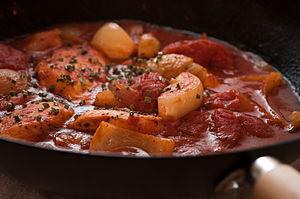
Le bredie ou tomato bredie est un plat sud-africain, appelé «tamatiebredie» en afrikaans, il est classiquement fait avec du mouton. Il est longuement mijoté avec de la cannelle, de la cardamome, du gingembre et des clous de girofle ainsi que du piment. Ce plat a été introduite au Cap par des Malais, amenés dans la colonie comme esclaves. Le mot bredie fait normalement référence aux épinards orientaux. Mais la tomate est souvent utilisée à la place des épinards. Citrouille, haricots verts et waterblommetjies sont également utilisés.